Vladimir Khabarov

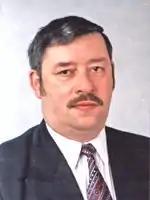

Vladimir Viktorovich Khabarov (11 February 1951 – 29 July 2010), was a Russian politician who had served as the second Governor of Nenets Autonomous Okrug in 1996.